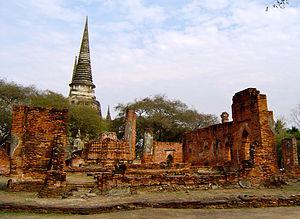
La Thaïlande n'est le « pays des Thaï » que depuis un millénaire environ. Avant l'arrivée des peuples thaï depuis le sud de la Chine, il a existé dans la région plusieurs royaumes indianisés successifs ou concurrents, d'ethnie môn, khmère ou malaise.